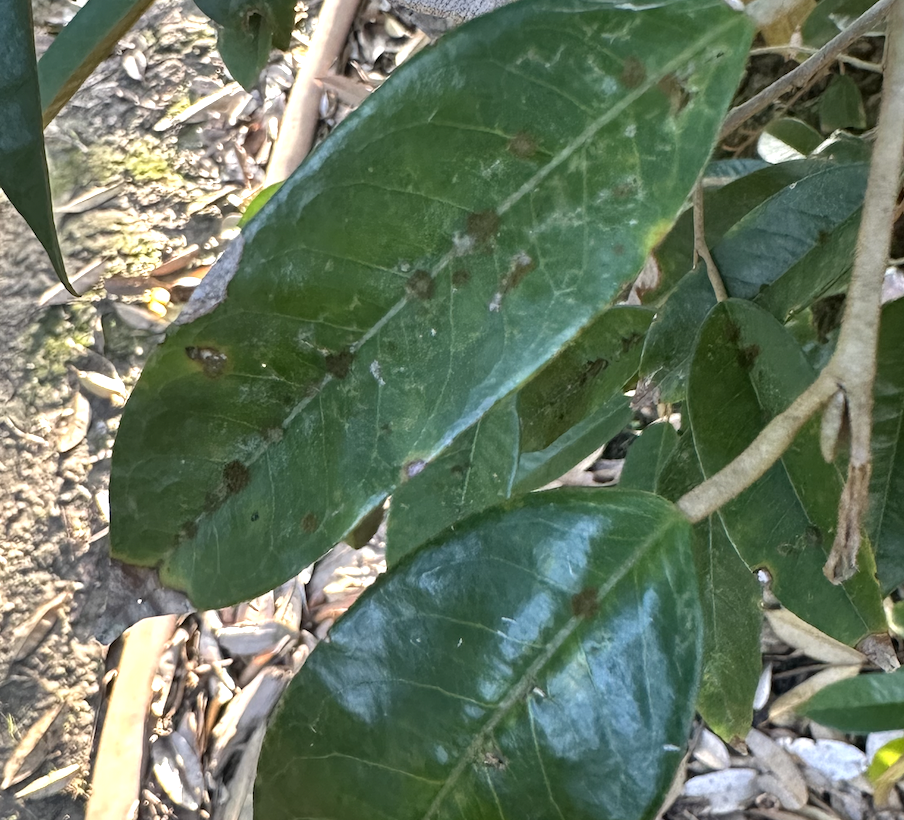
Label: stem_blight